Civil Operations and Revolutionary Development Support

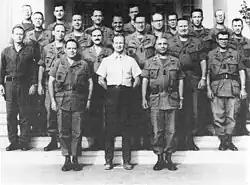
John Paul Vann (white shirt) and his CORDS staff at their Pleiku headquarters in 1971.

In February 1970, John Paul Vann, CORDS head in the IV Corps area (the Mekong River delta south of Saigon), gave an optimistic progress report about pacification to the United States Senate. According to Vann, in IV Corps a person could drive during daylight hours without armed escort to any of the 16 provincial capitals for the first time since 1961. Fewer than 800,000 people out of the six million people living in IV Corps were in contested or VC-controlled areas. 30,000 VC had defected under the Chieu Hoi program. In 1969, the number of refugees had declined from 220,000 to less than 35,000, and rice production had increased nearly 25 percent. Vann, a civilian after retiring from the army as a Lt. Colonel, had 234 American civilian and 2,138 military advisers under his command. More than 300,000 armed Vietnamese soldiers, militia and police in the Corps area were being advised and assisted by CORDS.